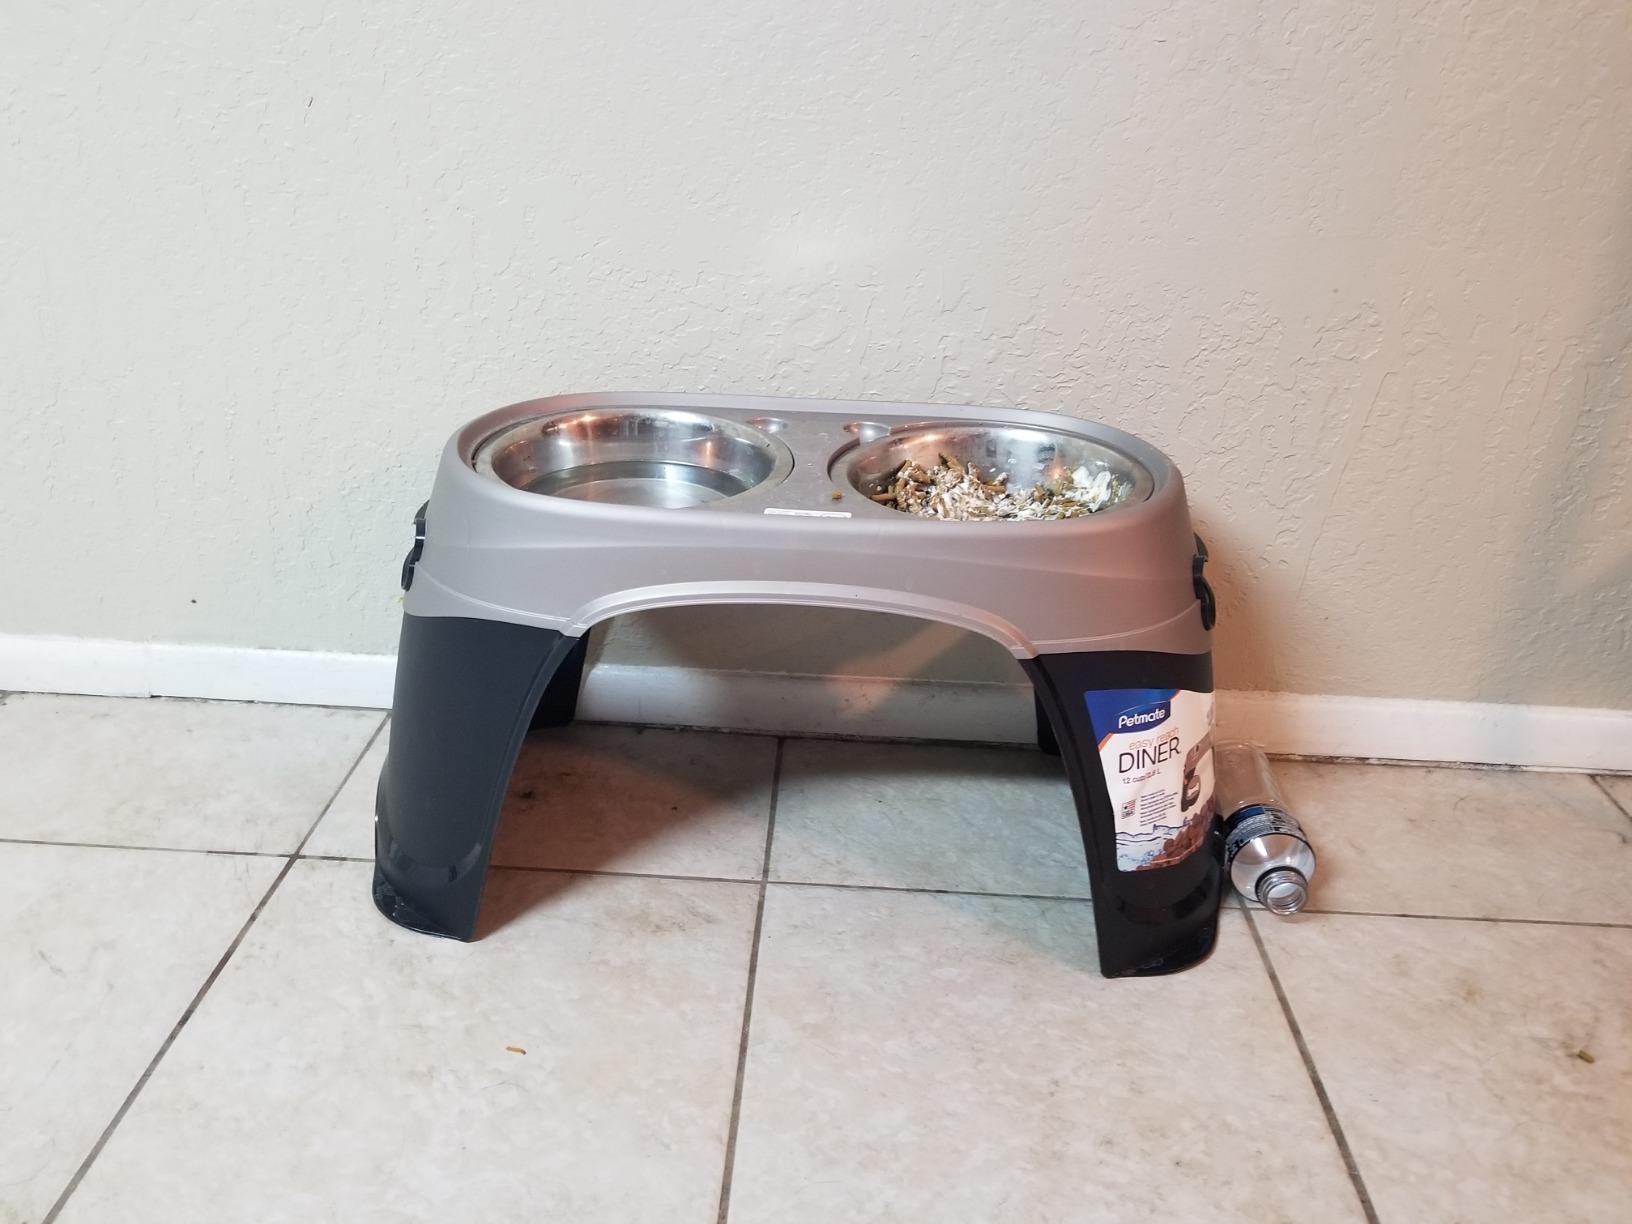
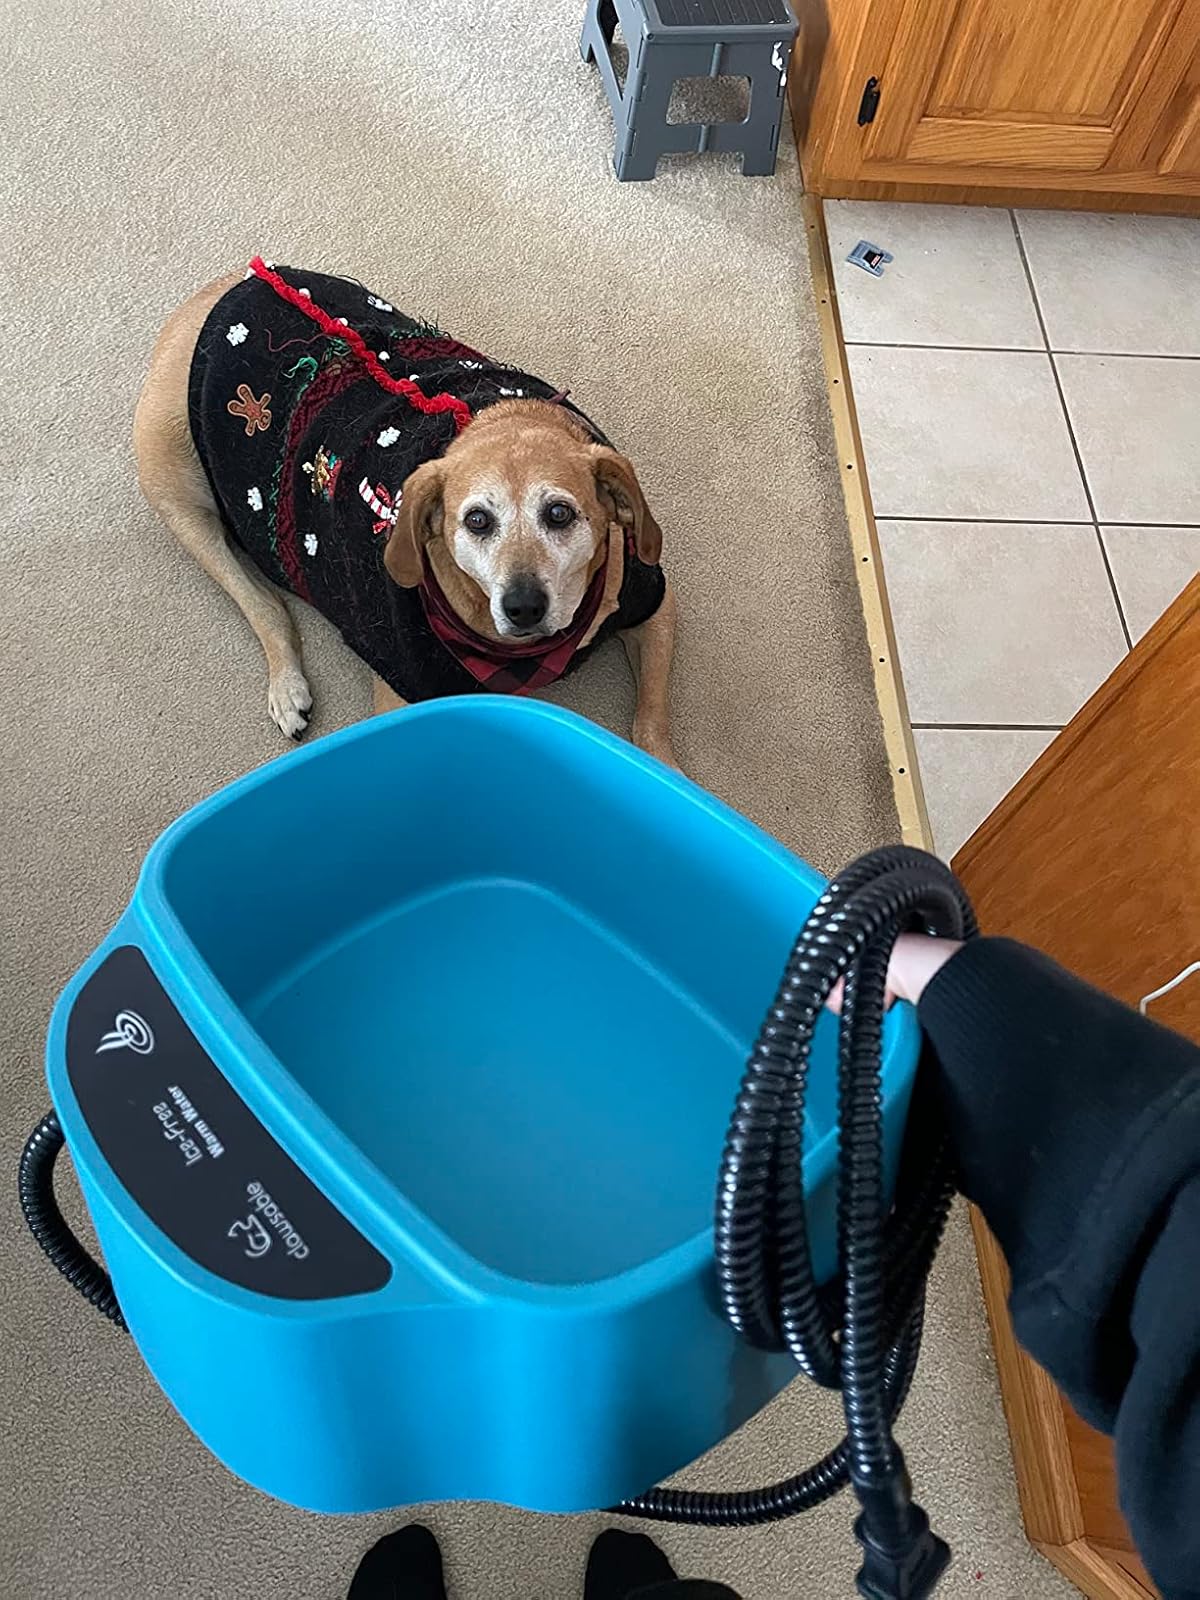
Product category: items_bowl
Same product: no